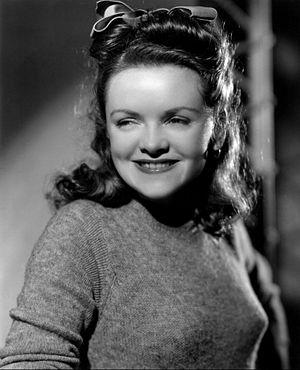
Pert Kelton, née le 14 octobre 1907 à Great Falls et morte le 30 octobre 1968 à Ridgewood, est une actrice américaine.